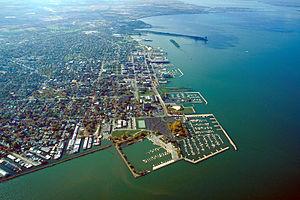
Sandusky est le siège du comté d'Erie, situé dans l'État de l'Ohio, aux États-Unis. Elle est située au bord du lac Érié.